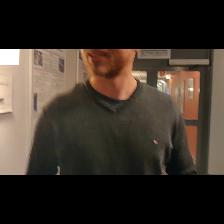
Label: Human